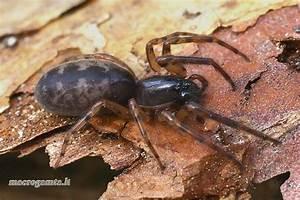
spider